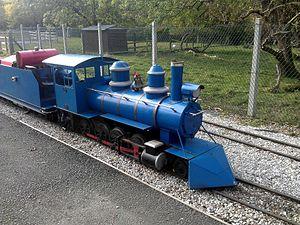
Le Zoo de Blackpool est un parc zoologique anglais situé dans le Lancashire. Il abrite plus de 1 500 animaux. Ouvert en 1972, il s'étend sur 13 hectares près du bord de mer. Il est la propriété de la multinationale espagnole Parques Reunidos, dont le principal actionnaire est le fonds d'investissement britannique Arle Capital Partners.